Casa de la Panadería

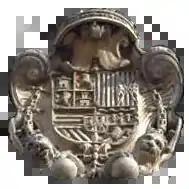
Coat of arms of the Spain of Charles II (the last Habsburg) on the façade of the Casa de la Panadería.

Found at the top center of "La Casa de la Panadería" are the royal Spanish arms from the reign of Carlos II. Note that the arms of Portugal are missing, as Portugal had recently regained its independence from Spanish rule.